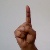
The image shows a hand gesture representing the letter 'D' in Indian Sign Language.